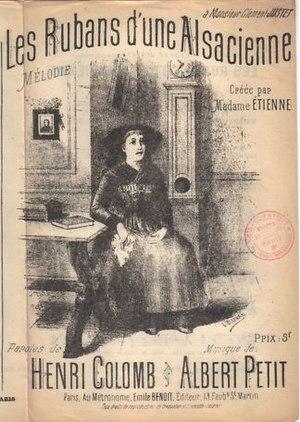
Première page d'une partition de la chanson revancharde ""Les rubans d'une Alsacienne""."
Les Rubans d'une Alsacienne est une chanson revancharde.